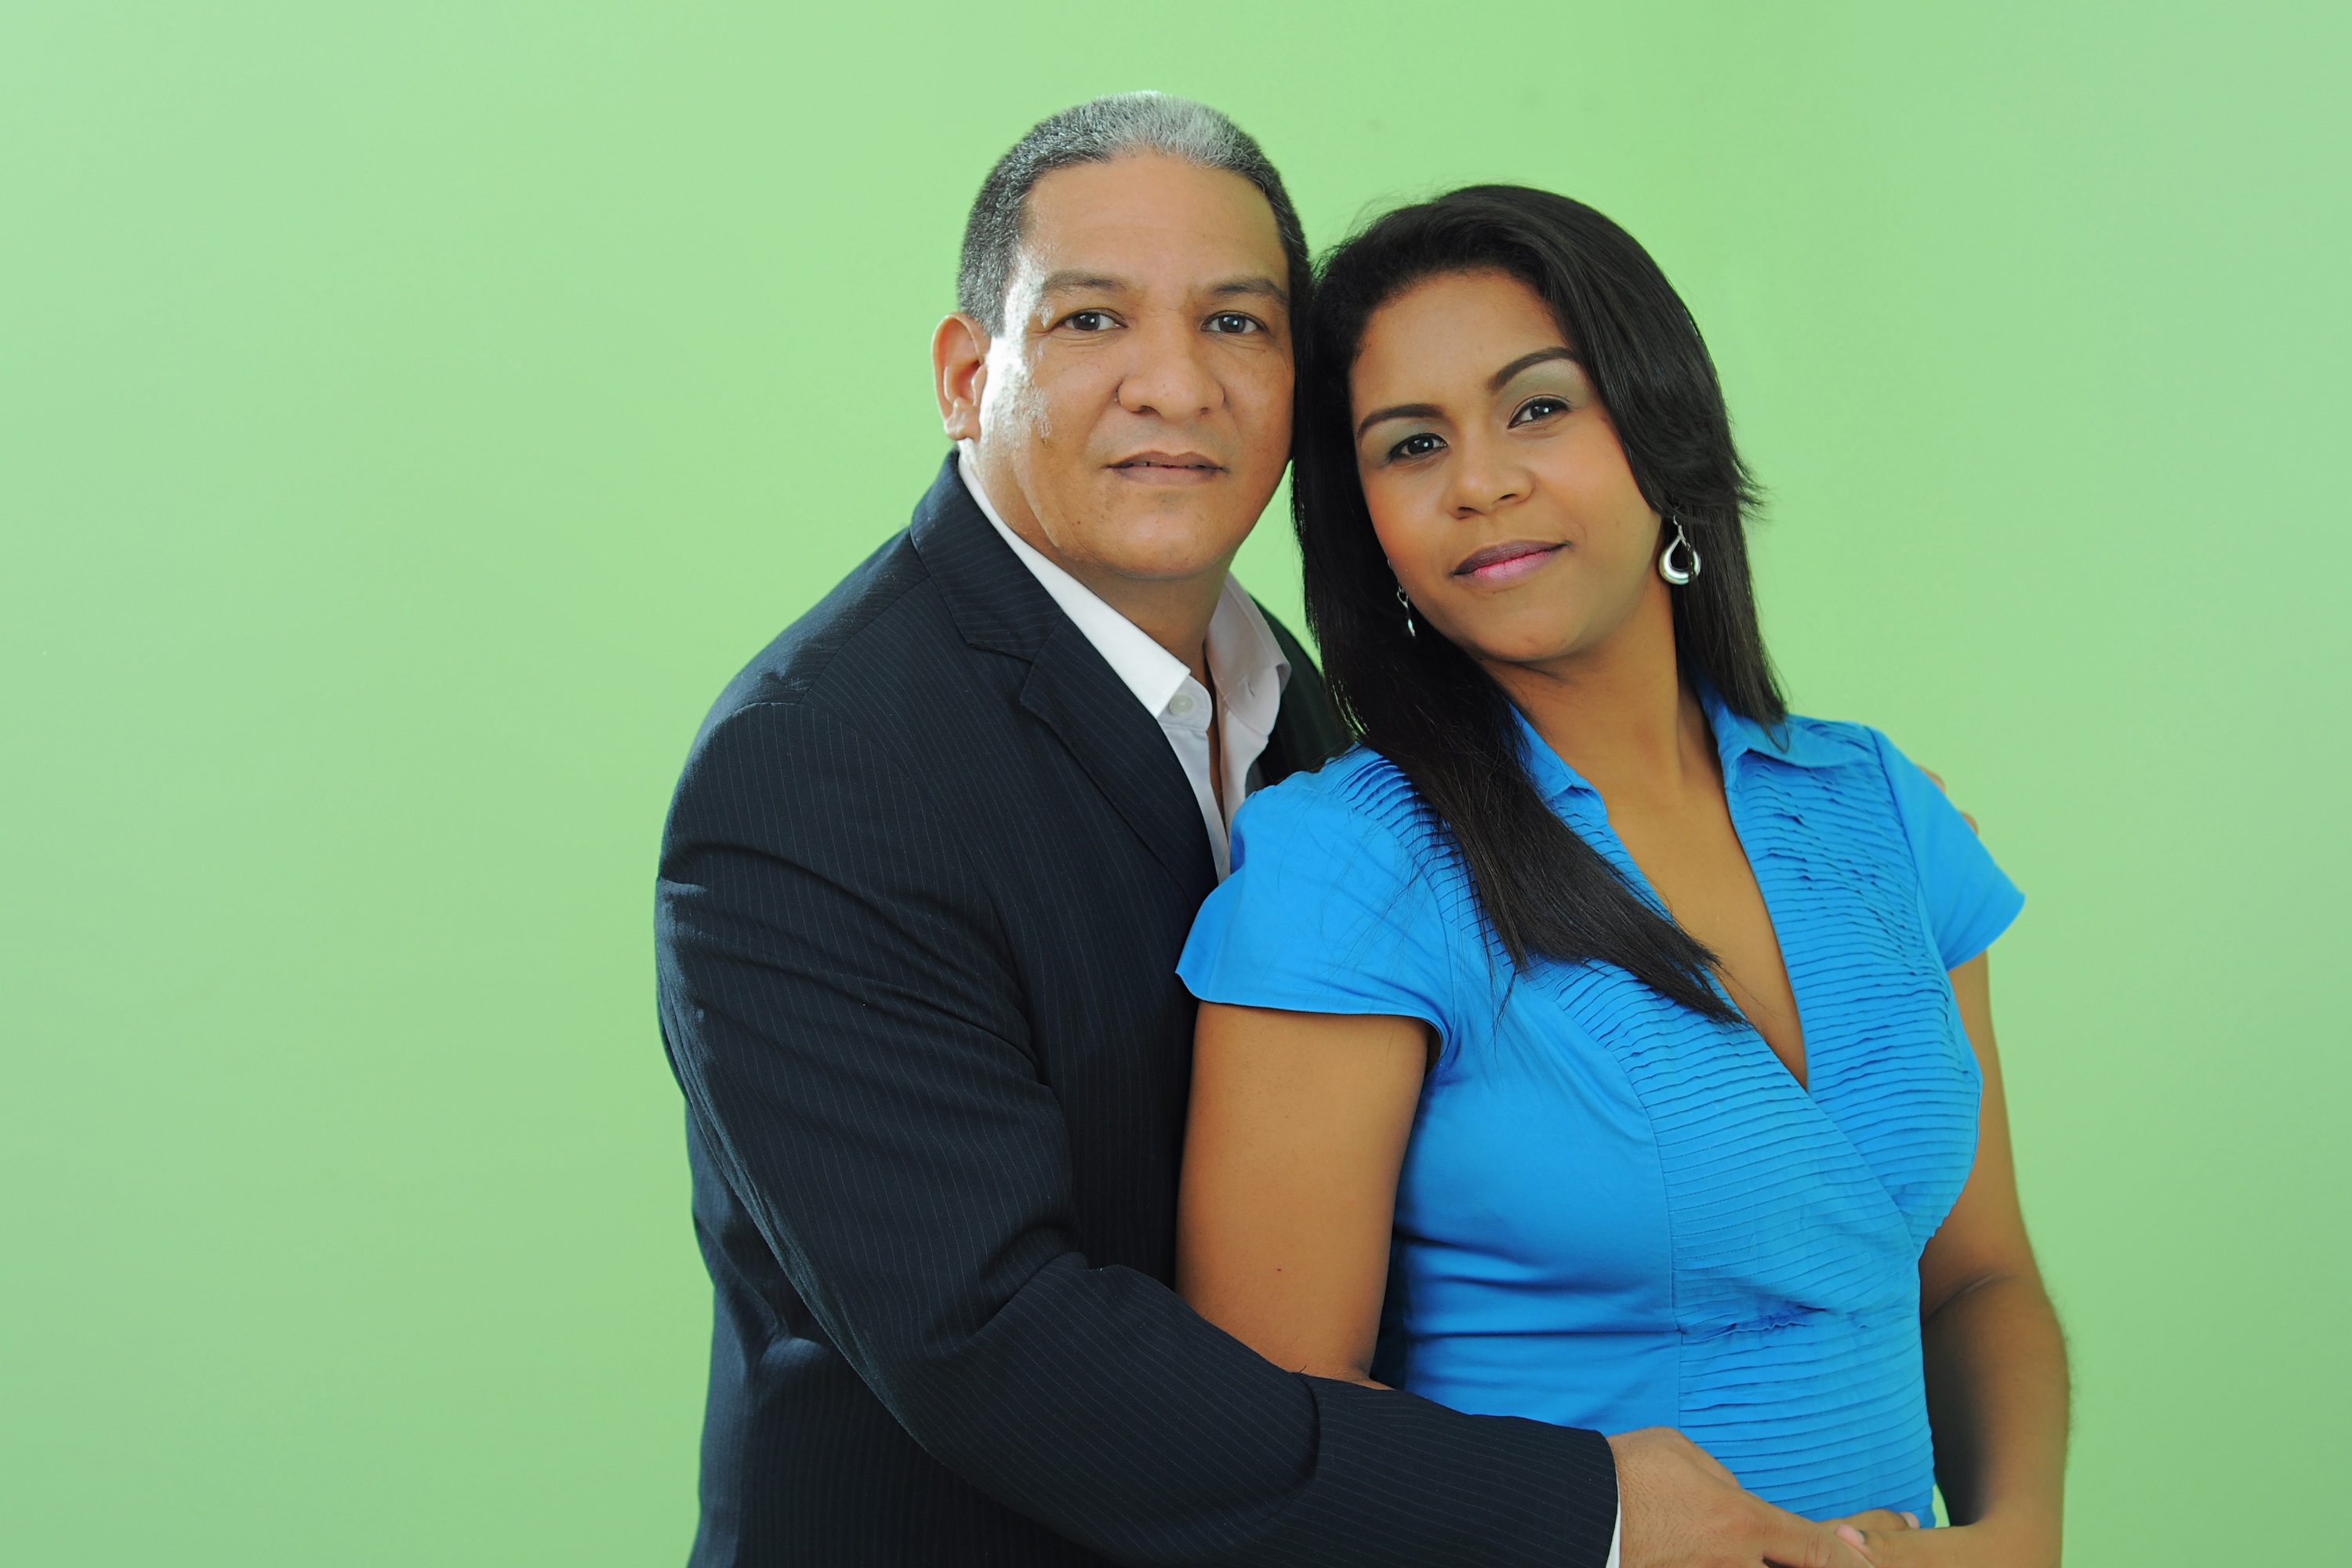
man, person, people, woman, photography, family, women, couples, interaction, photo shoot, husbands